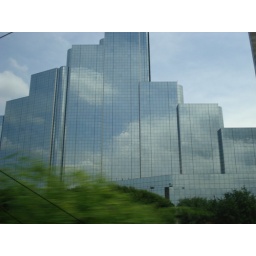
another building in dallas. also taken in the car